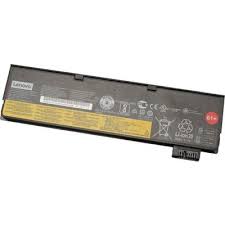
Waste category: battery